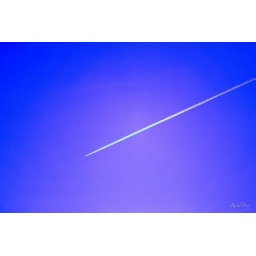
A jet fighter leaves a sharp contrail in its wake on a clear blue sky. (File: RPOP-2007-04-3013)